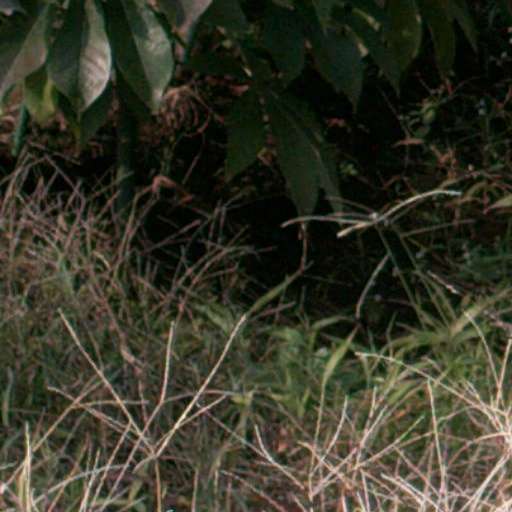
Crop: cassava